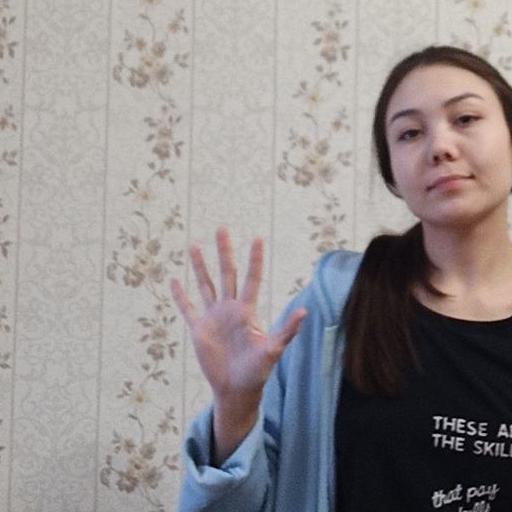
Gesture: palm